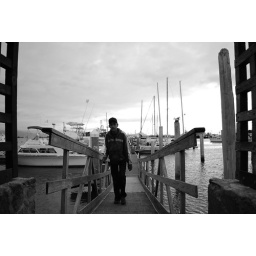
sailing boy walking over the pier...